Kingdom of Katsina

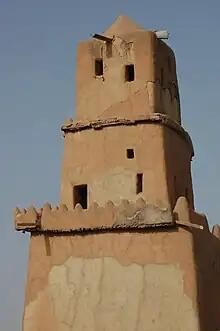
The 15th-century Gobirau Minaret

The contest took place near "Bawada", a tamarind tree. Today, the tree stands on the site occupied by the "Kangiwa" ("elephant's head"), as the residence of the "sarki" was called. During the match, Sanau was quickly tackled moments into the fight as he was powerless without his charms. While on the ground, Korau acted swiftly, drawing a sword and fatally stabbing the "sarki". Sanau lost his life, and Korau was subsequently crowned as the S"arkin Katsina" ("King of Katsina"). Even today, the "sarki's" "kirari" (praise poetry) includes the phrase ""Magajin Korau, Mayen Sauri, Yanka Mashidi Bakon Sanau"," which translates to "successor of Korau, wizard of Sauri, guest of Sanau who killed his host", commemorating this dramatic and fateful turn of events in Katsina's history.